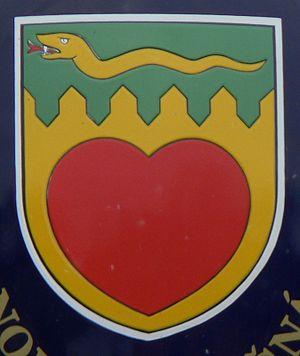
Nová Hradečná est une commune du district et de la région d'Olomouc, en République tchèque. Sa population s'élevait à 802 habitants en 2018.